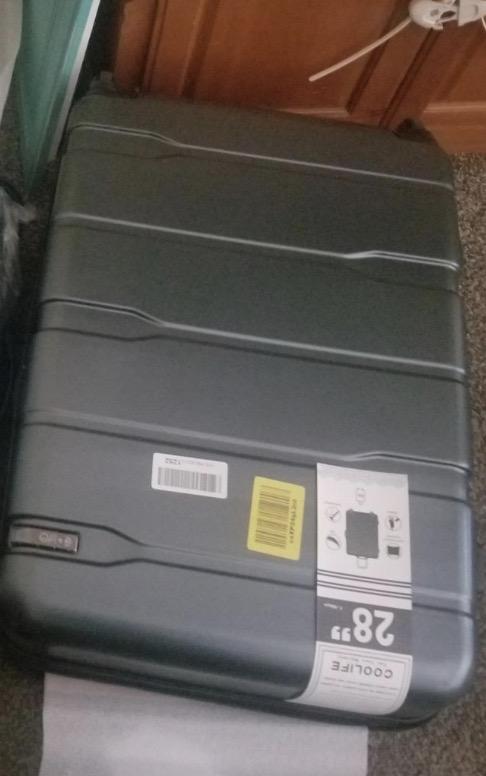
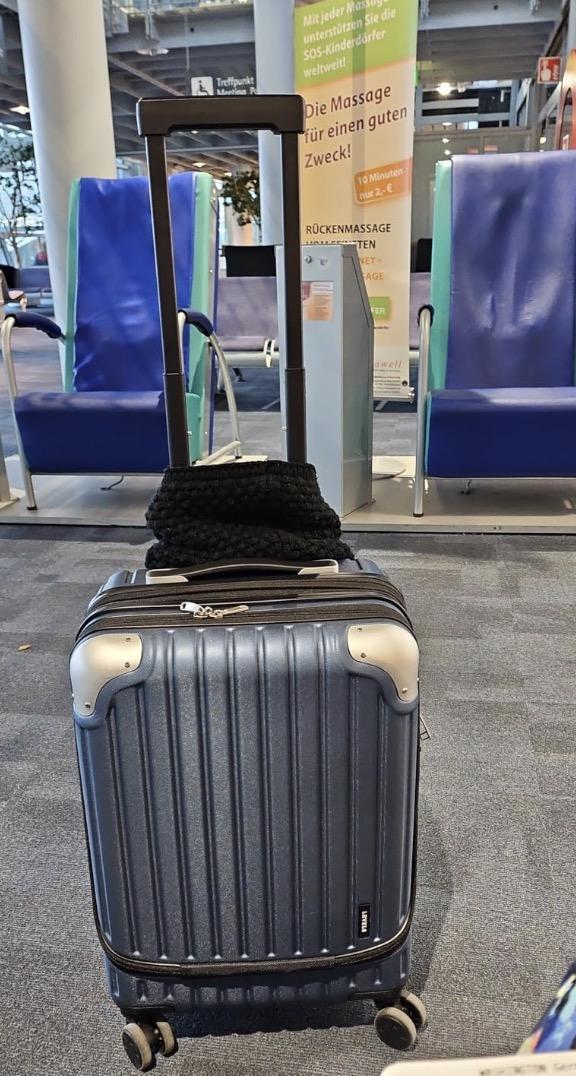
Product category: items_tea
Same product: no